Pelinna

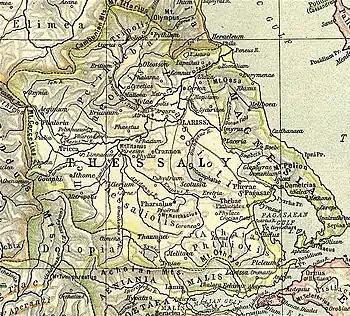
Map showing ancient Thessaly. Pelinna (Pelinnaeum) is shown to the centre west north of Tricca.

Pelinna or Pelinnaeum was an ancient Greek polis (city-state) of Ancient Thessaly, in the district Histiaeotis, a little above the left bank of the Peneius.